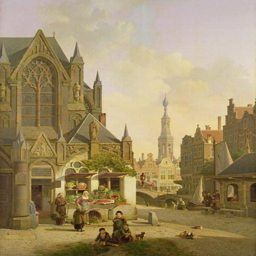
vegetable stall in a town by person